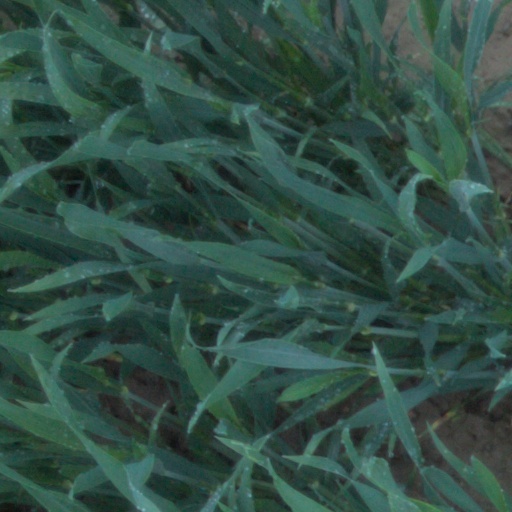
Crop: wheat